Lake Tyler

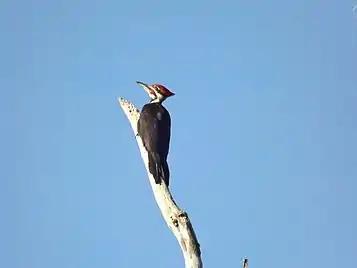
Pileated Woodpecker - "Dryocopus pileatus"

Several industries are present in the area around Lake Tyler, including Zee Mechanical Solutions, East Texas Canopy, and W-S Companies. There are also numerous local farms and ranches nearby, many of these passed down through generation of families. Despite the large amount of agricultural presence, it seems as though there is no current concern about runoff of nutrients affecting the lake.